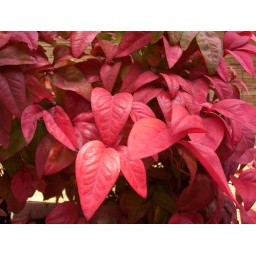
These red leaves belonged to a charming plant in a charming part of Meidaimae...